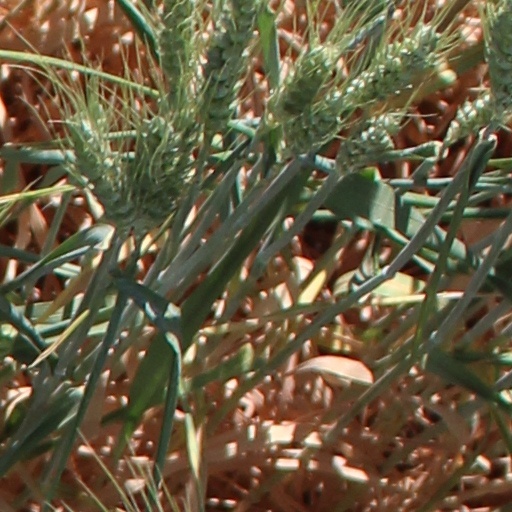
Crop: wheat